Arthur Trebitsch

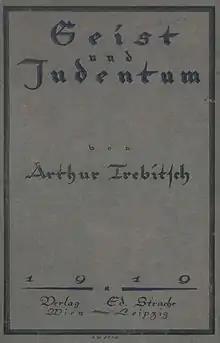
Trebitsch's book "Geist und Judentum"

Trebitsch's theories were first articulated in his 1919 book "Geist und Judentum". According to Trebitsch Jewish presence in Europe was fundamentally destructive to the spirit ("geist") of the Aryan peoples. The Jews were an "Ungeist" within Europe which must be excised. However, he believed that an antitoxin works best when it is derived from the toxin itself. People of Jewish ancestry who reject Judaism, such as himself, will be the spiritual force to destroy the corrupting influence of the Jewish presence in Europe. Jesus Christ was the archetype of a Judaised Aryan who had overcome and rejected the Jewishness within himself. The Ashkenazi Jews of Eastern Europe were the antithesis of this, representing the "toxin" itself in its most virulent form. They had to be forcibly expelled from Europe, though a few might be absorbed into the Aryan population after a long period of forced labour eradicated the Jewishness from their souls.